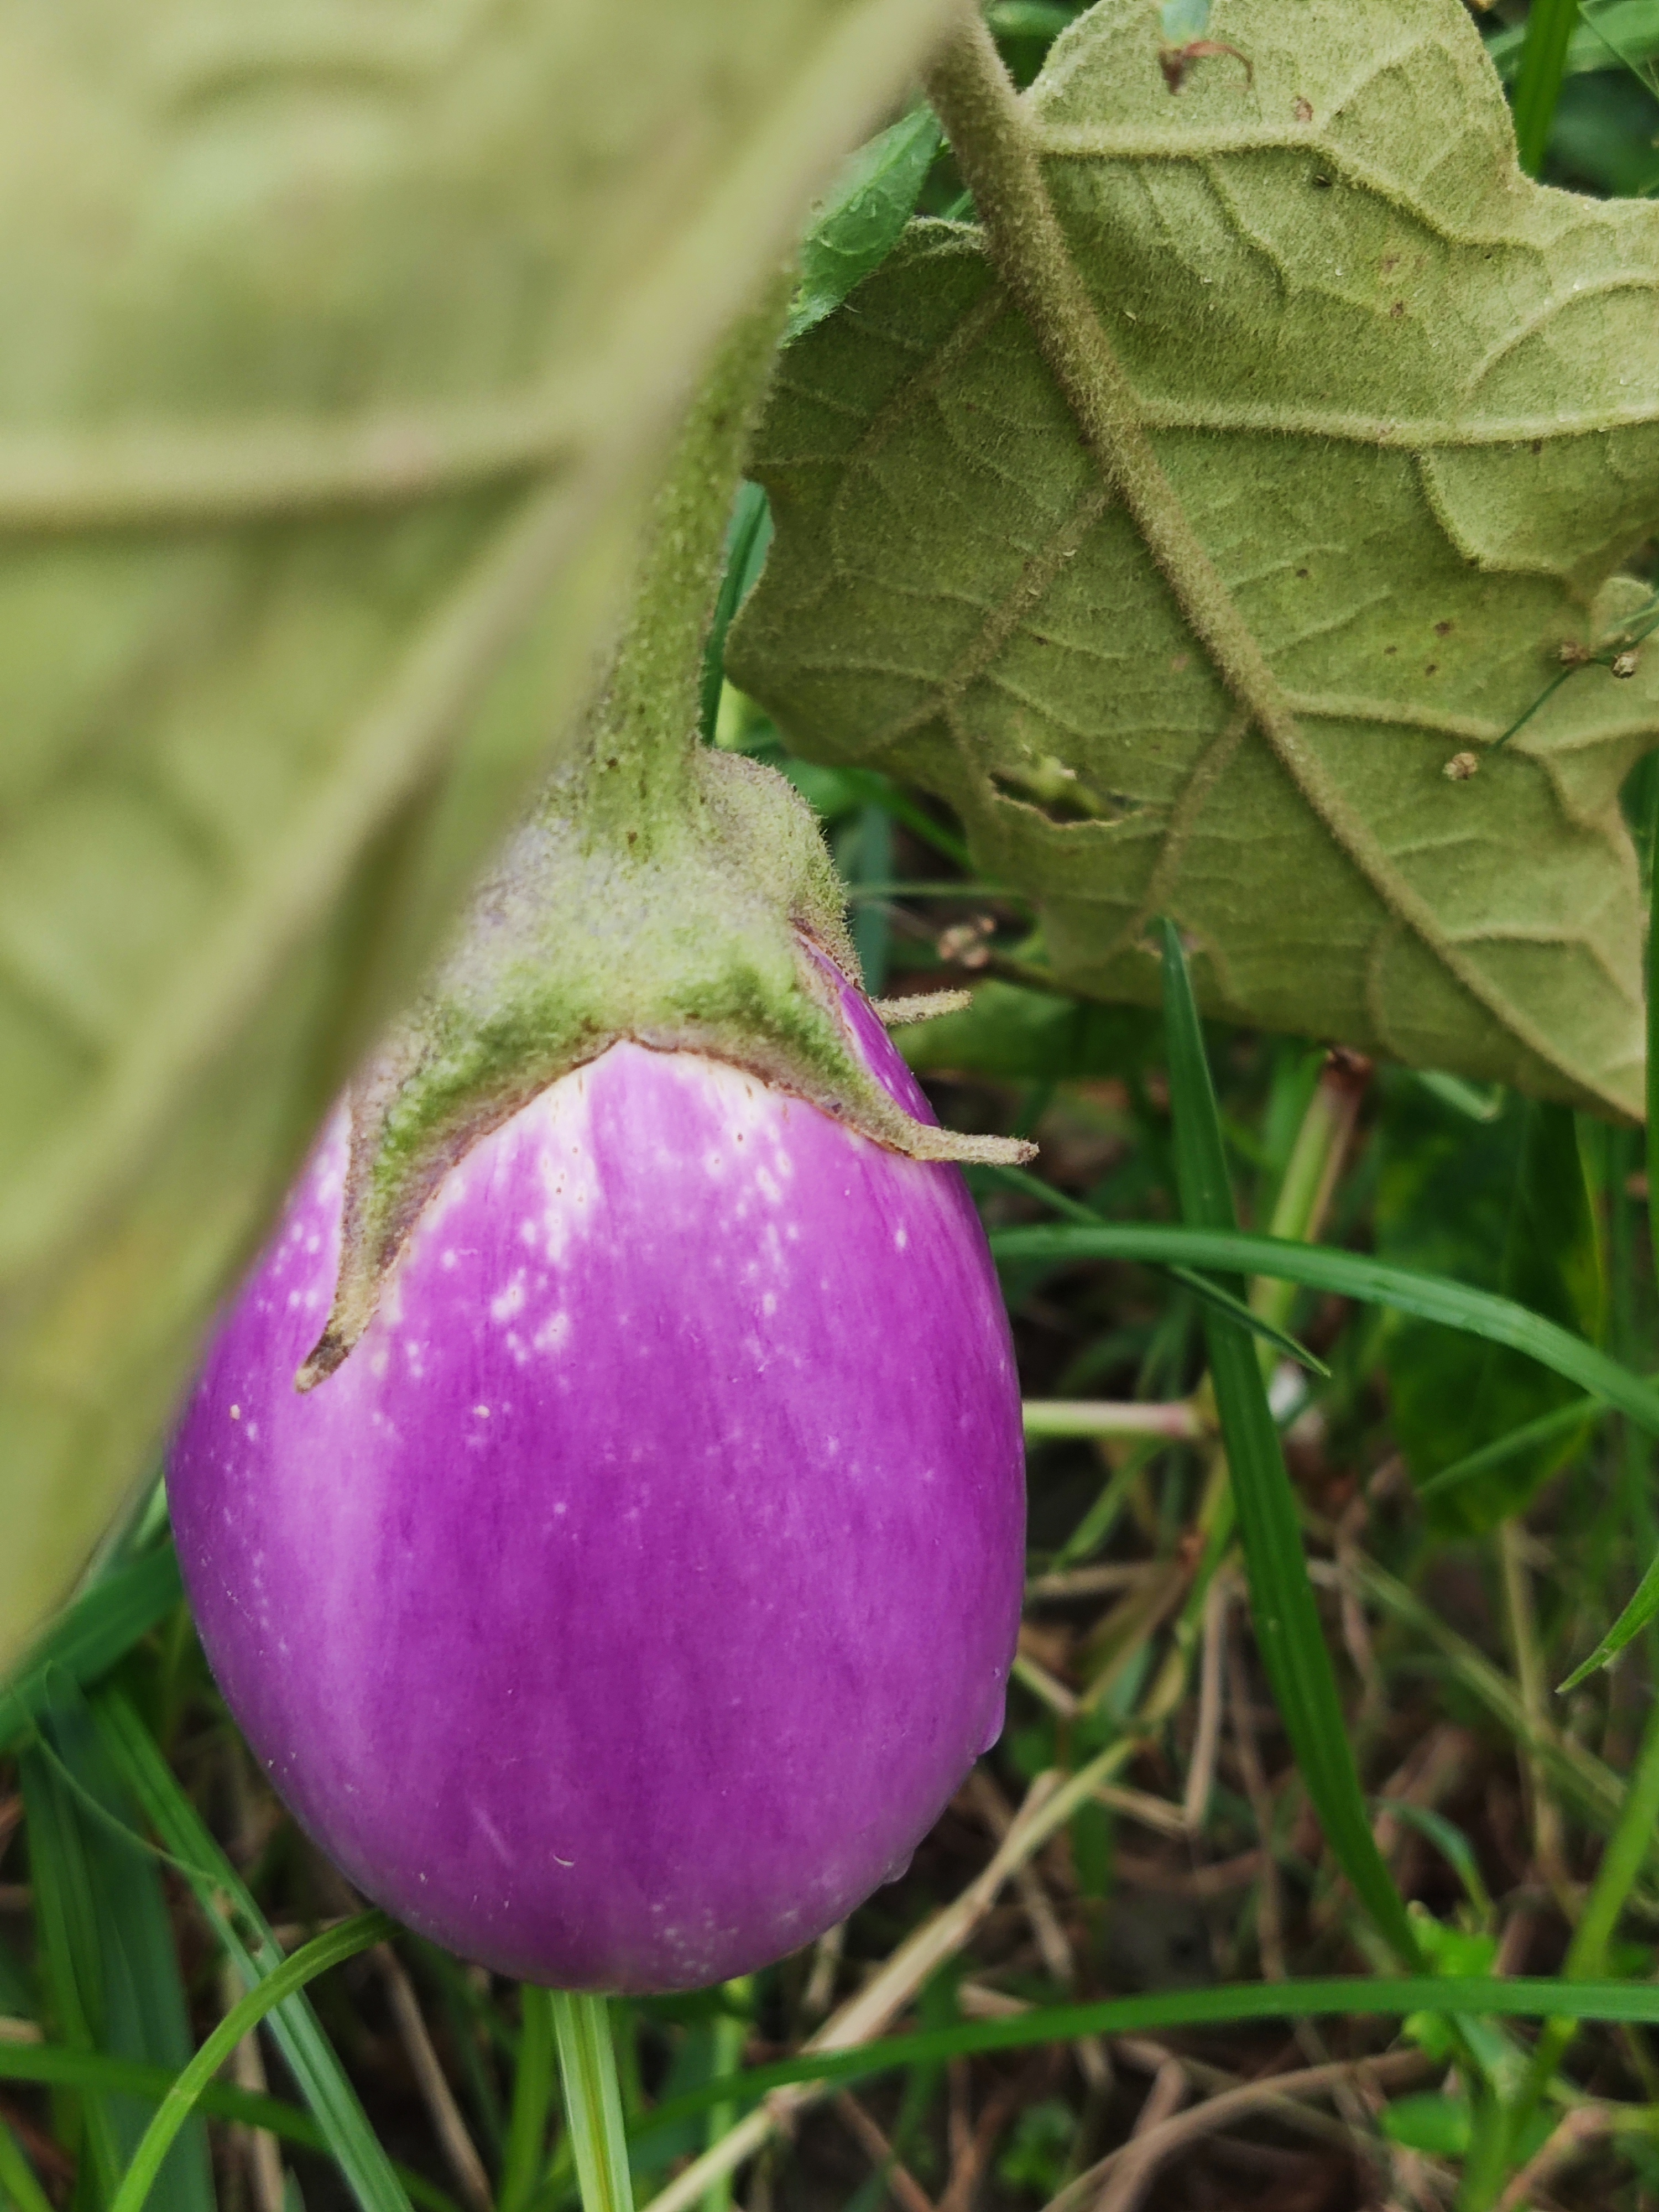
Label: Healty Brinjal